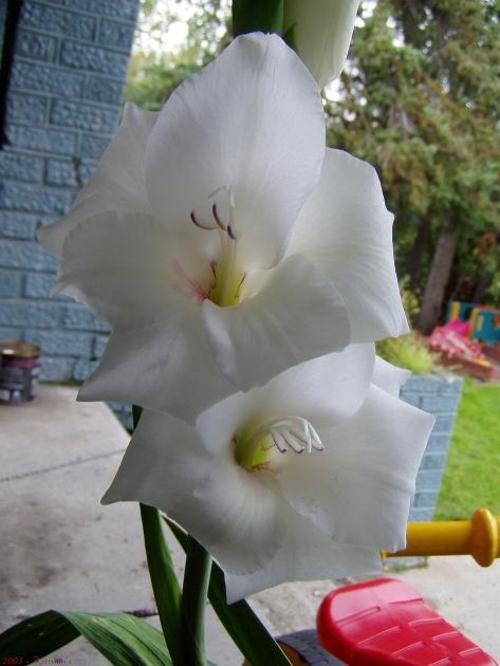
Label: sword lily